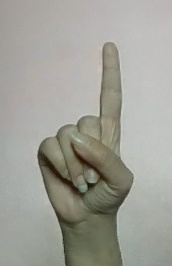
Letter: bb